Washington Naval Treaty

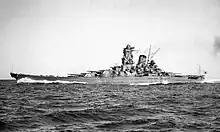
"Yamato" during sea trials, October 1941. It displaced 72,800 tonnes at full load.

Isoroku Yamamoto, who later masterminded the attack of Pearl Harbor, argued that Japan should remain in the treaty while Chūichi Nagumo argued against it.